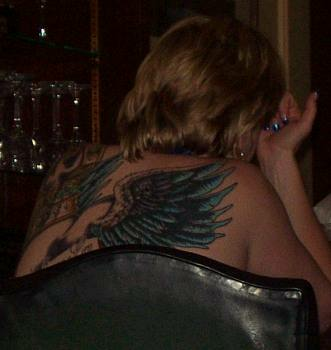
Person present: Yes